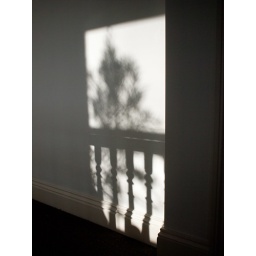
It's great when the shadow of this olive tree is projected onto the wall in the hall.